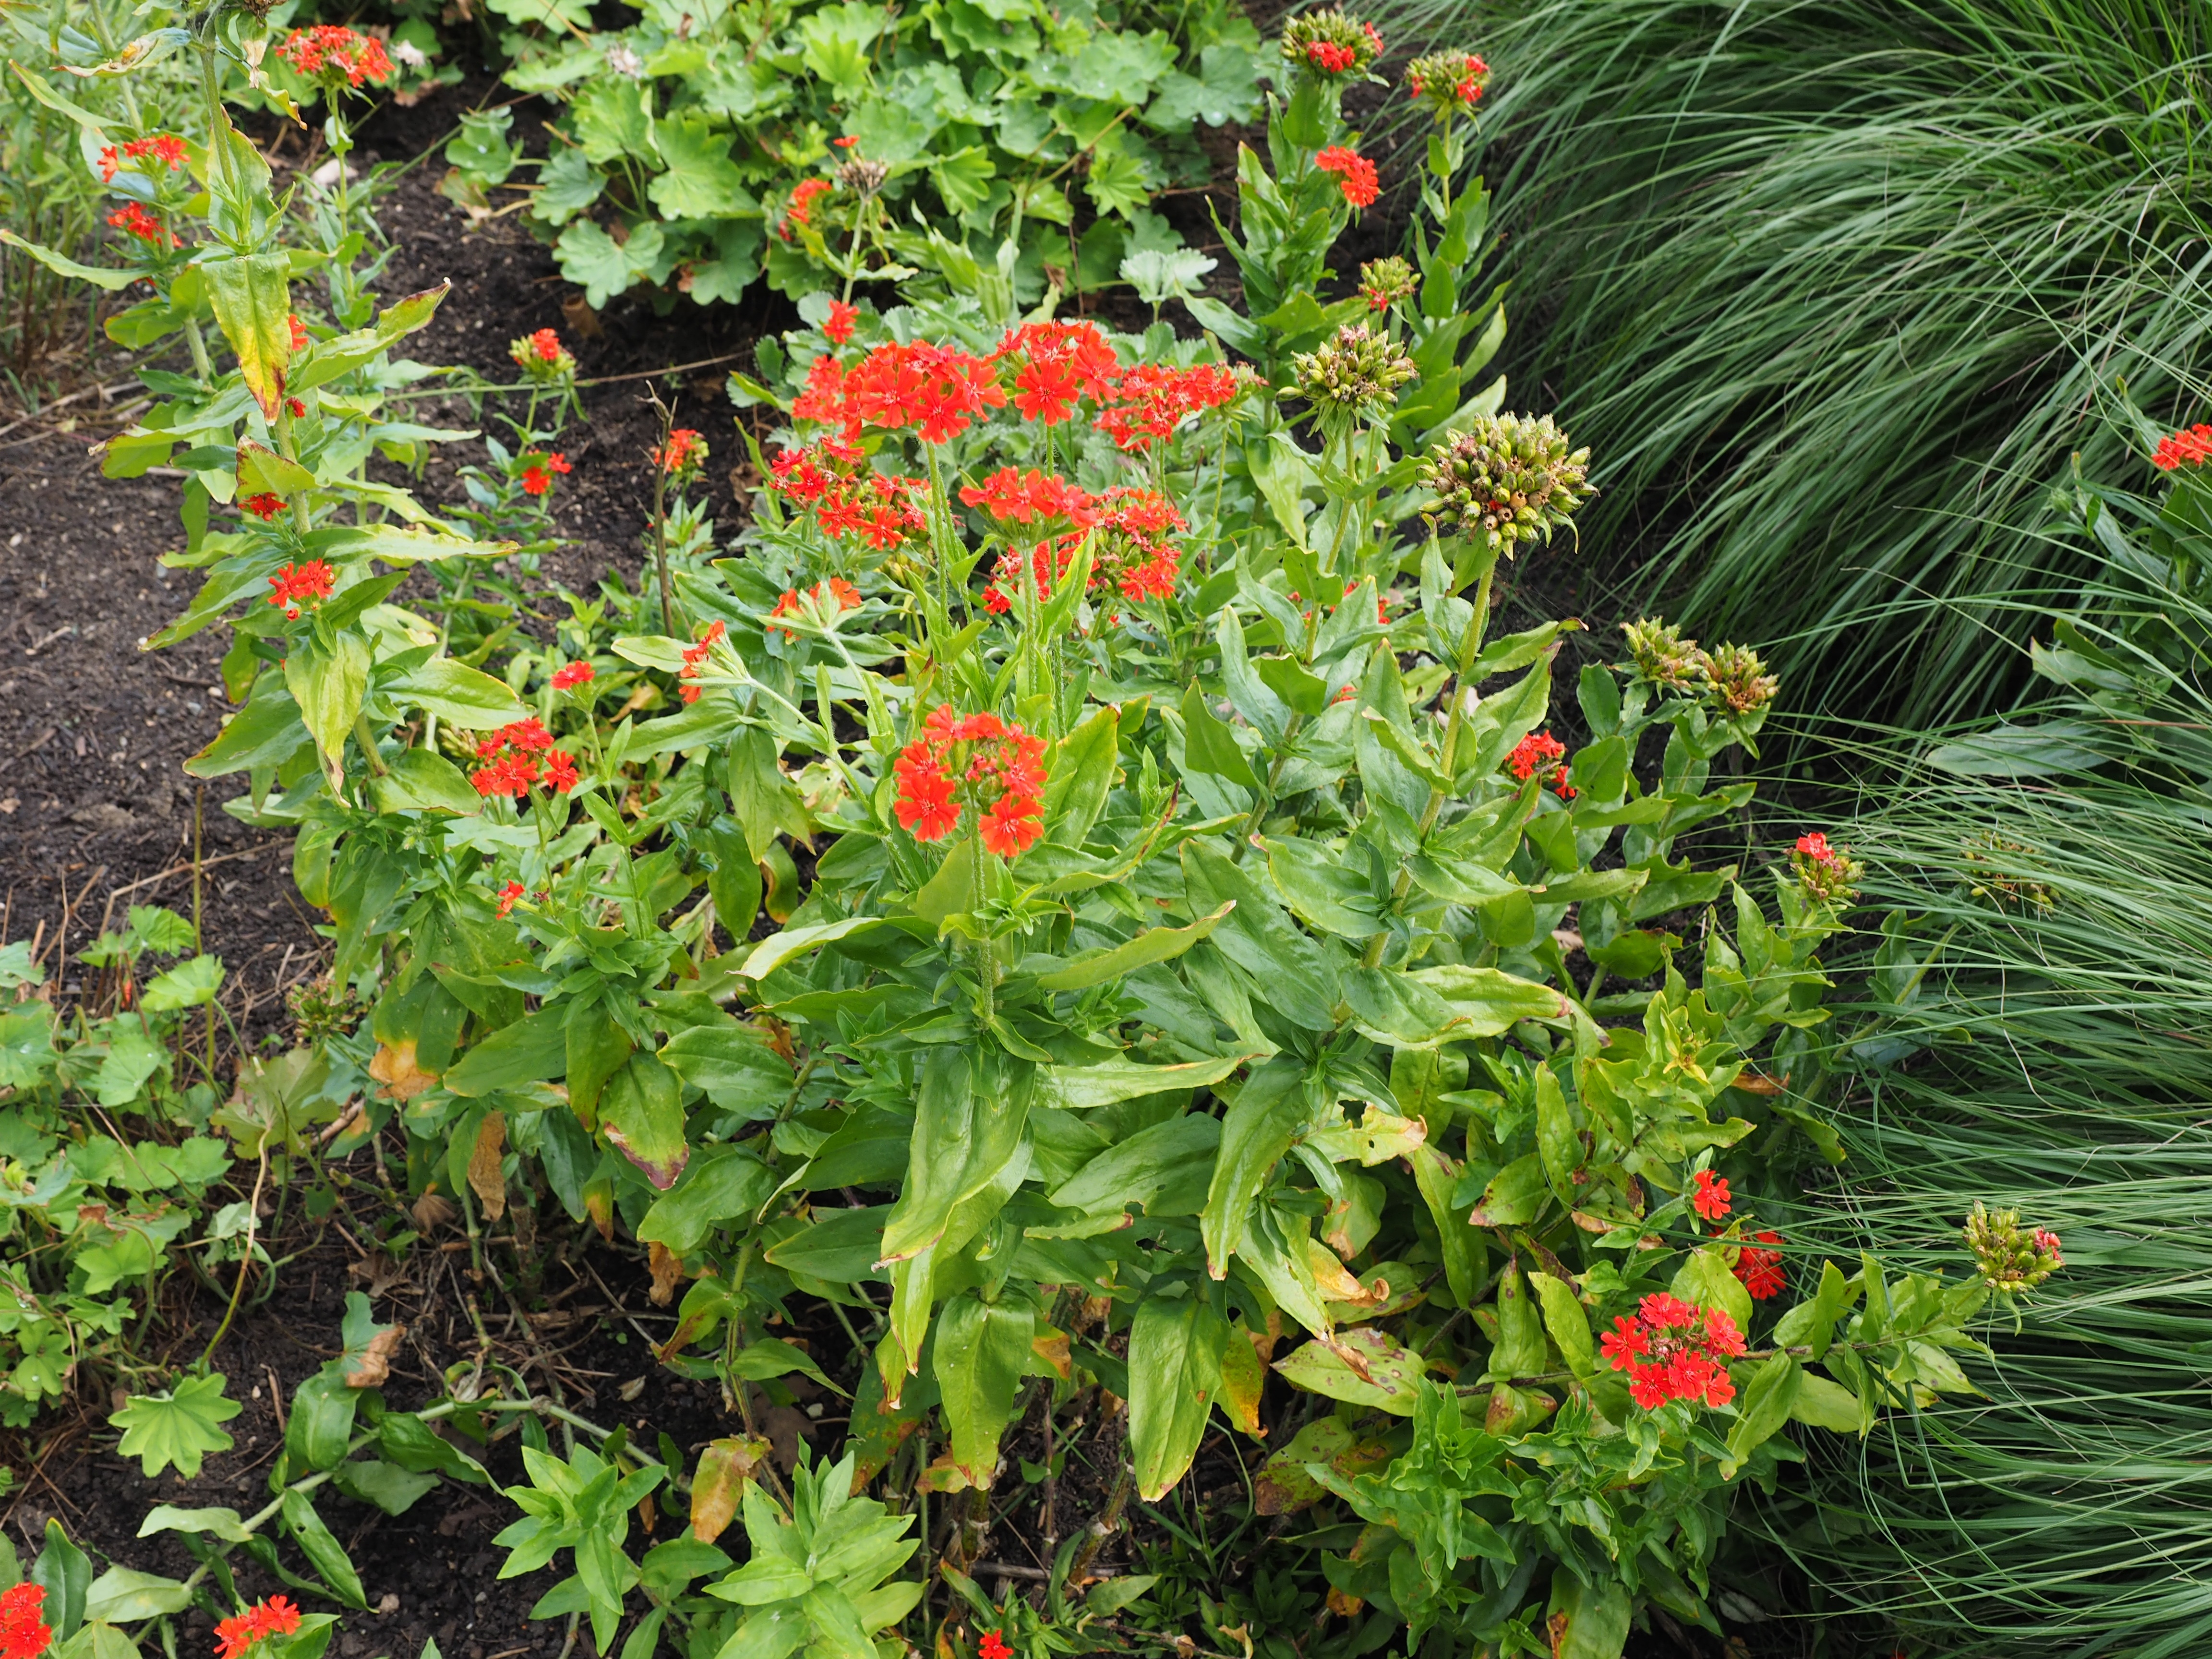
blossom, plant, flower, bloom, red, herb, produce, evergreen, botany, garden, flora, shrub, flowering plant, burning love, carnation family, scarlet red campion, maltese cross, jerusalem cross, caryophyllaceae, annual plant, land plant, lychnis chalcedonica